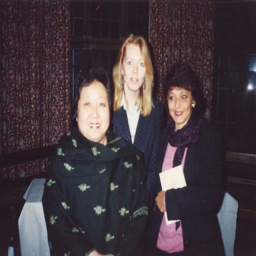
l to person : person , person and another friend